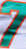
Number: 7